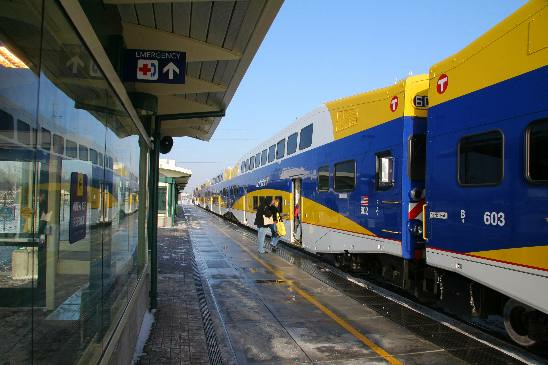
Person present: No